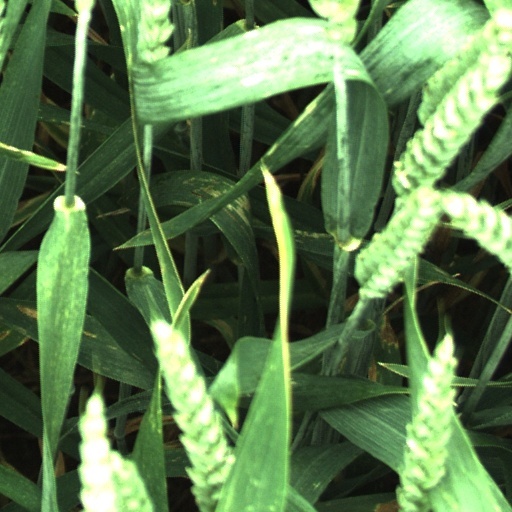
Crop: wheat